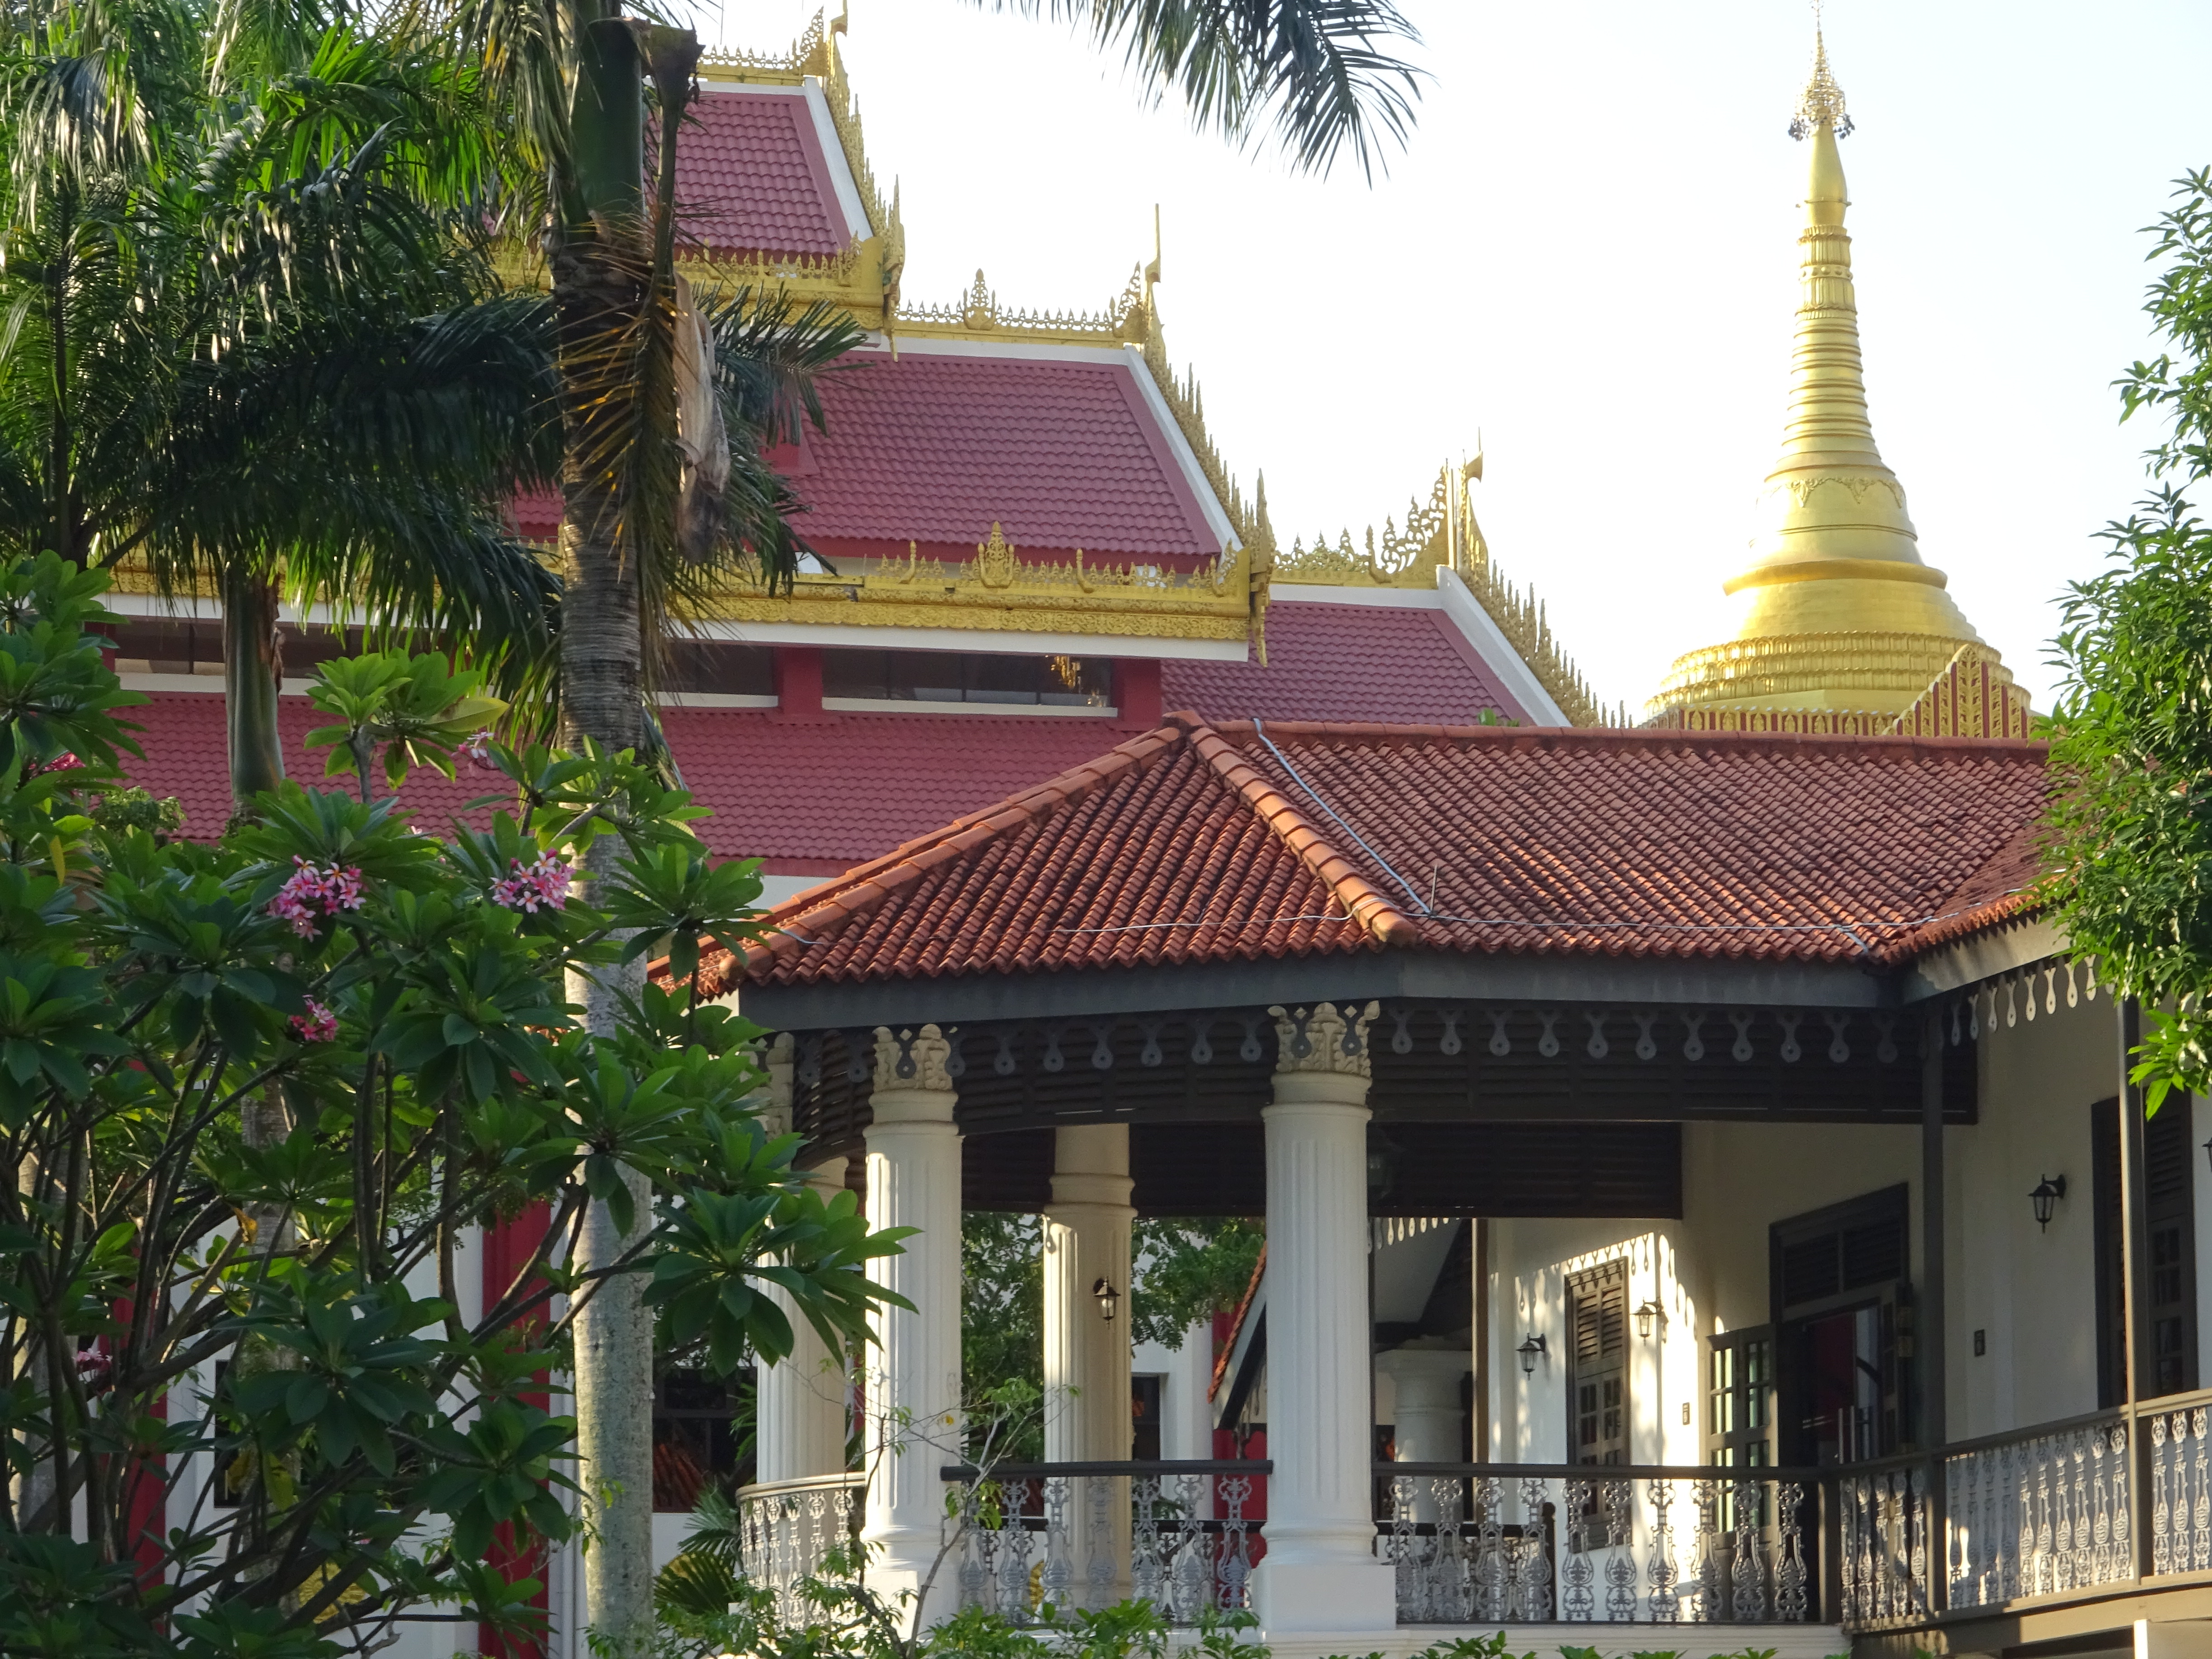
buildings, life, living, city, street, property, plant, sky, botany, tree, temple, chinese architecture, architecture, pagoda, vegetation, leisure, landmark, facade, roof, finial, building, japanese architecture, window, porch, place of worship, spring, tourism, historic site, shinto shrine, fence, holy places, monastery, shrine, spire, house, garden, tourist attraction, estate, door